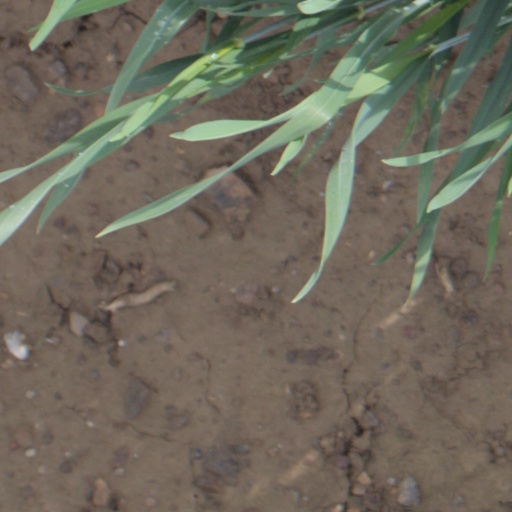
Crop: wheat